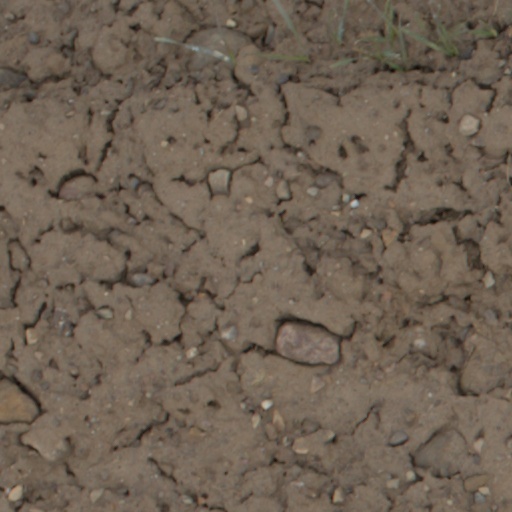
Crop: wheat